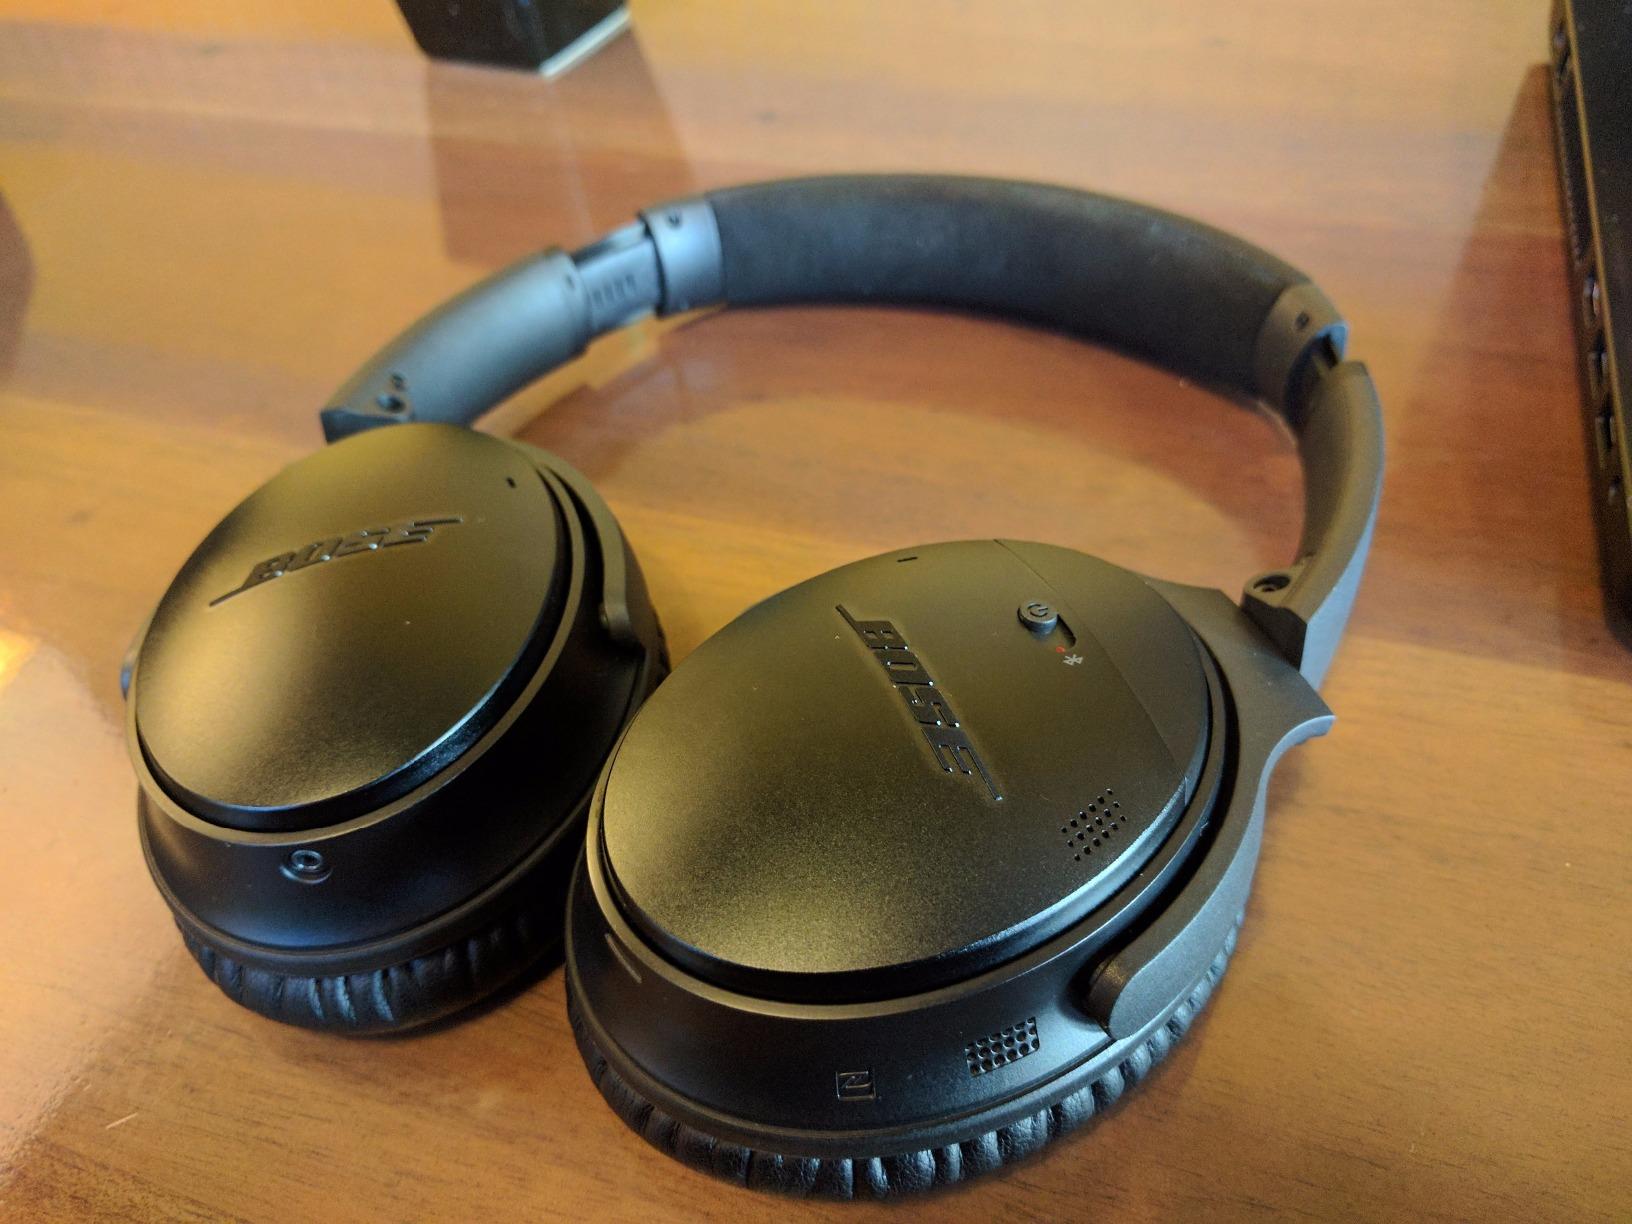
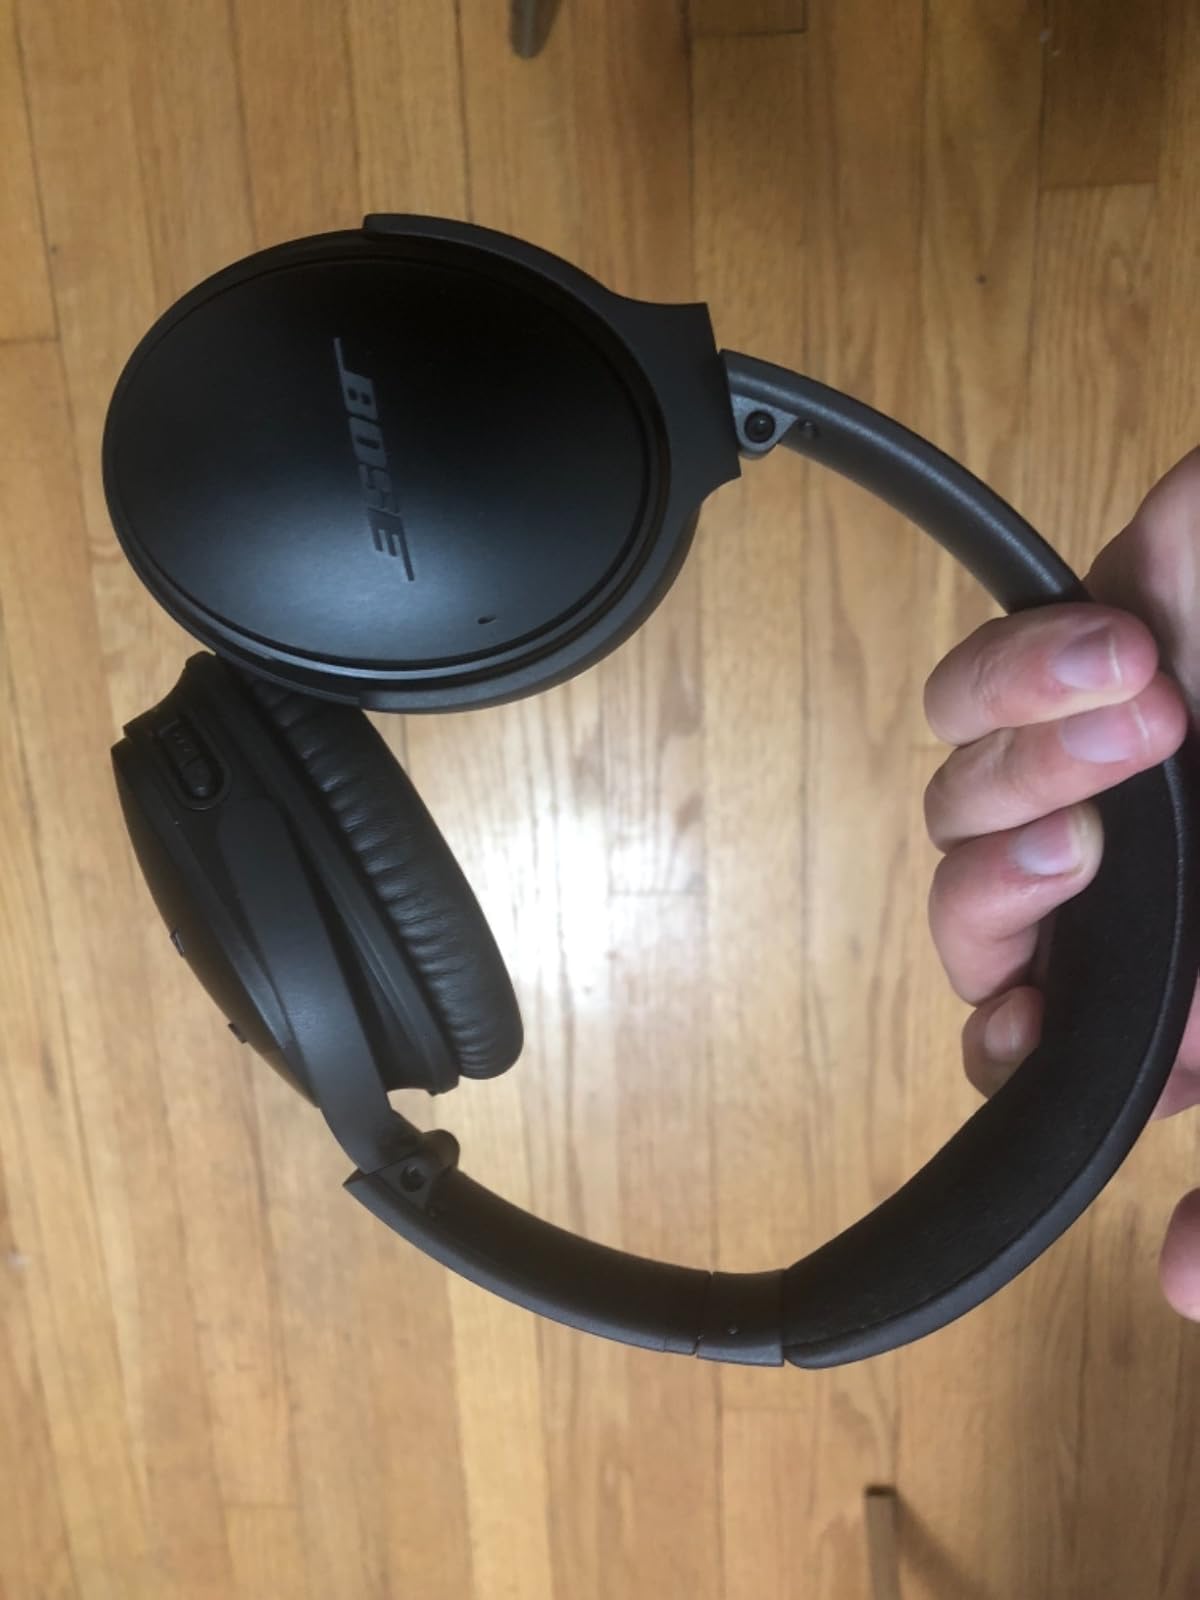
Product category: headphones
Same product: yes